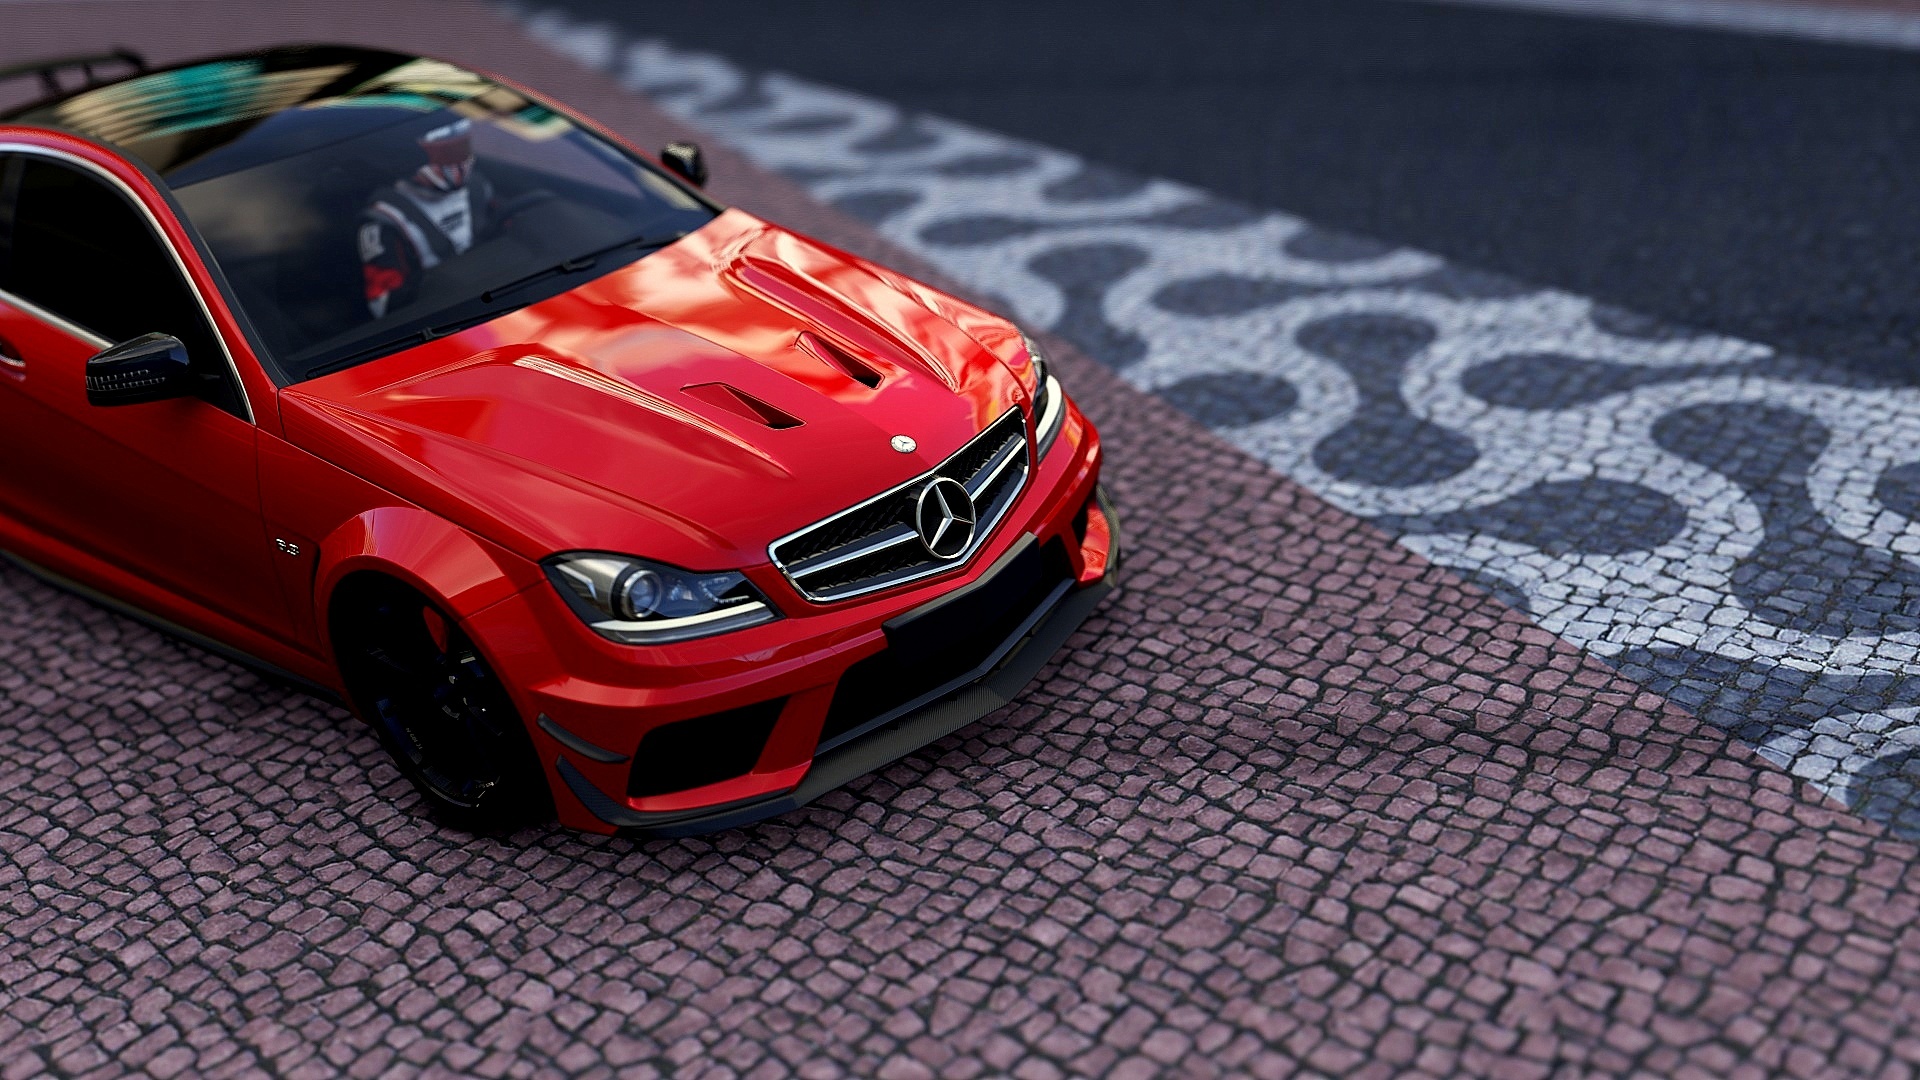
car, wheel, vehicle, sports car, bumper, supercar, rim, sedan, convertible, mercedes benz, land vehicle, automobile make, automotive exterior, automotive design, luxury vehicle